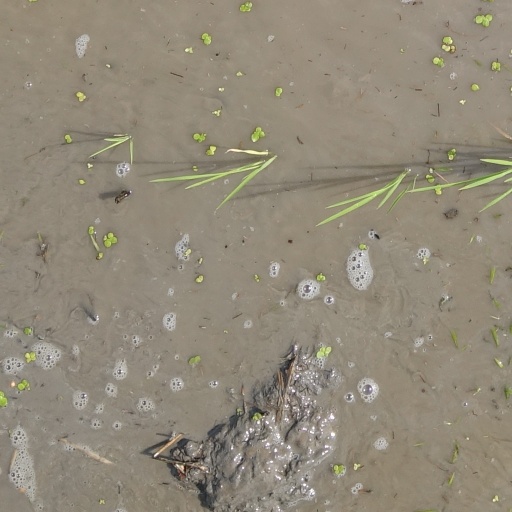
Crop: rice